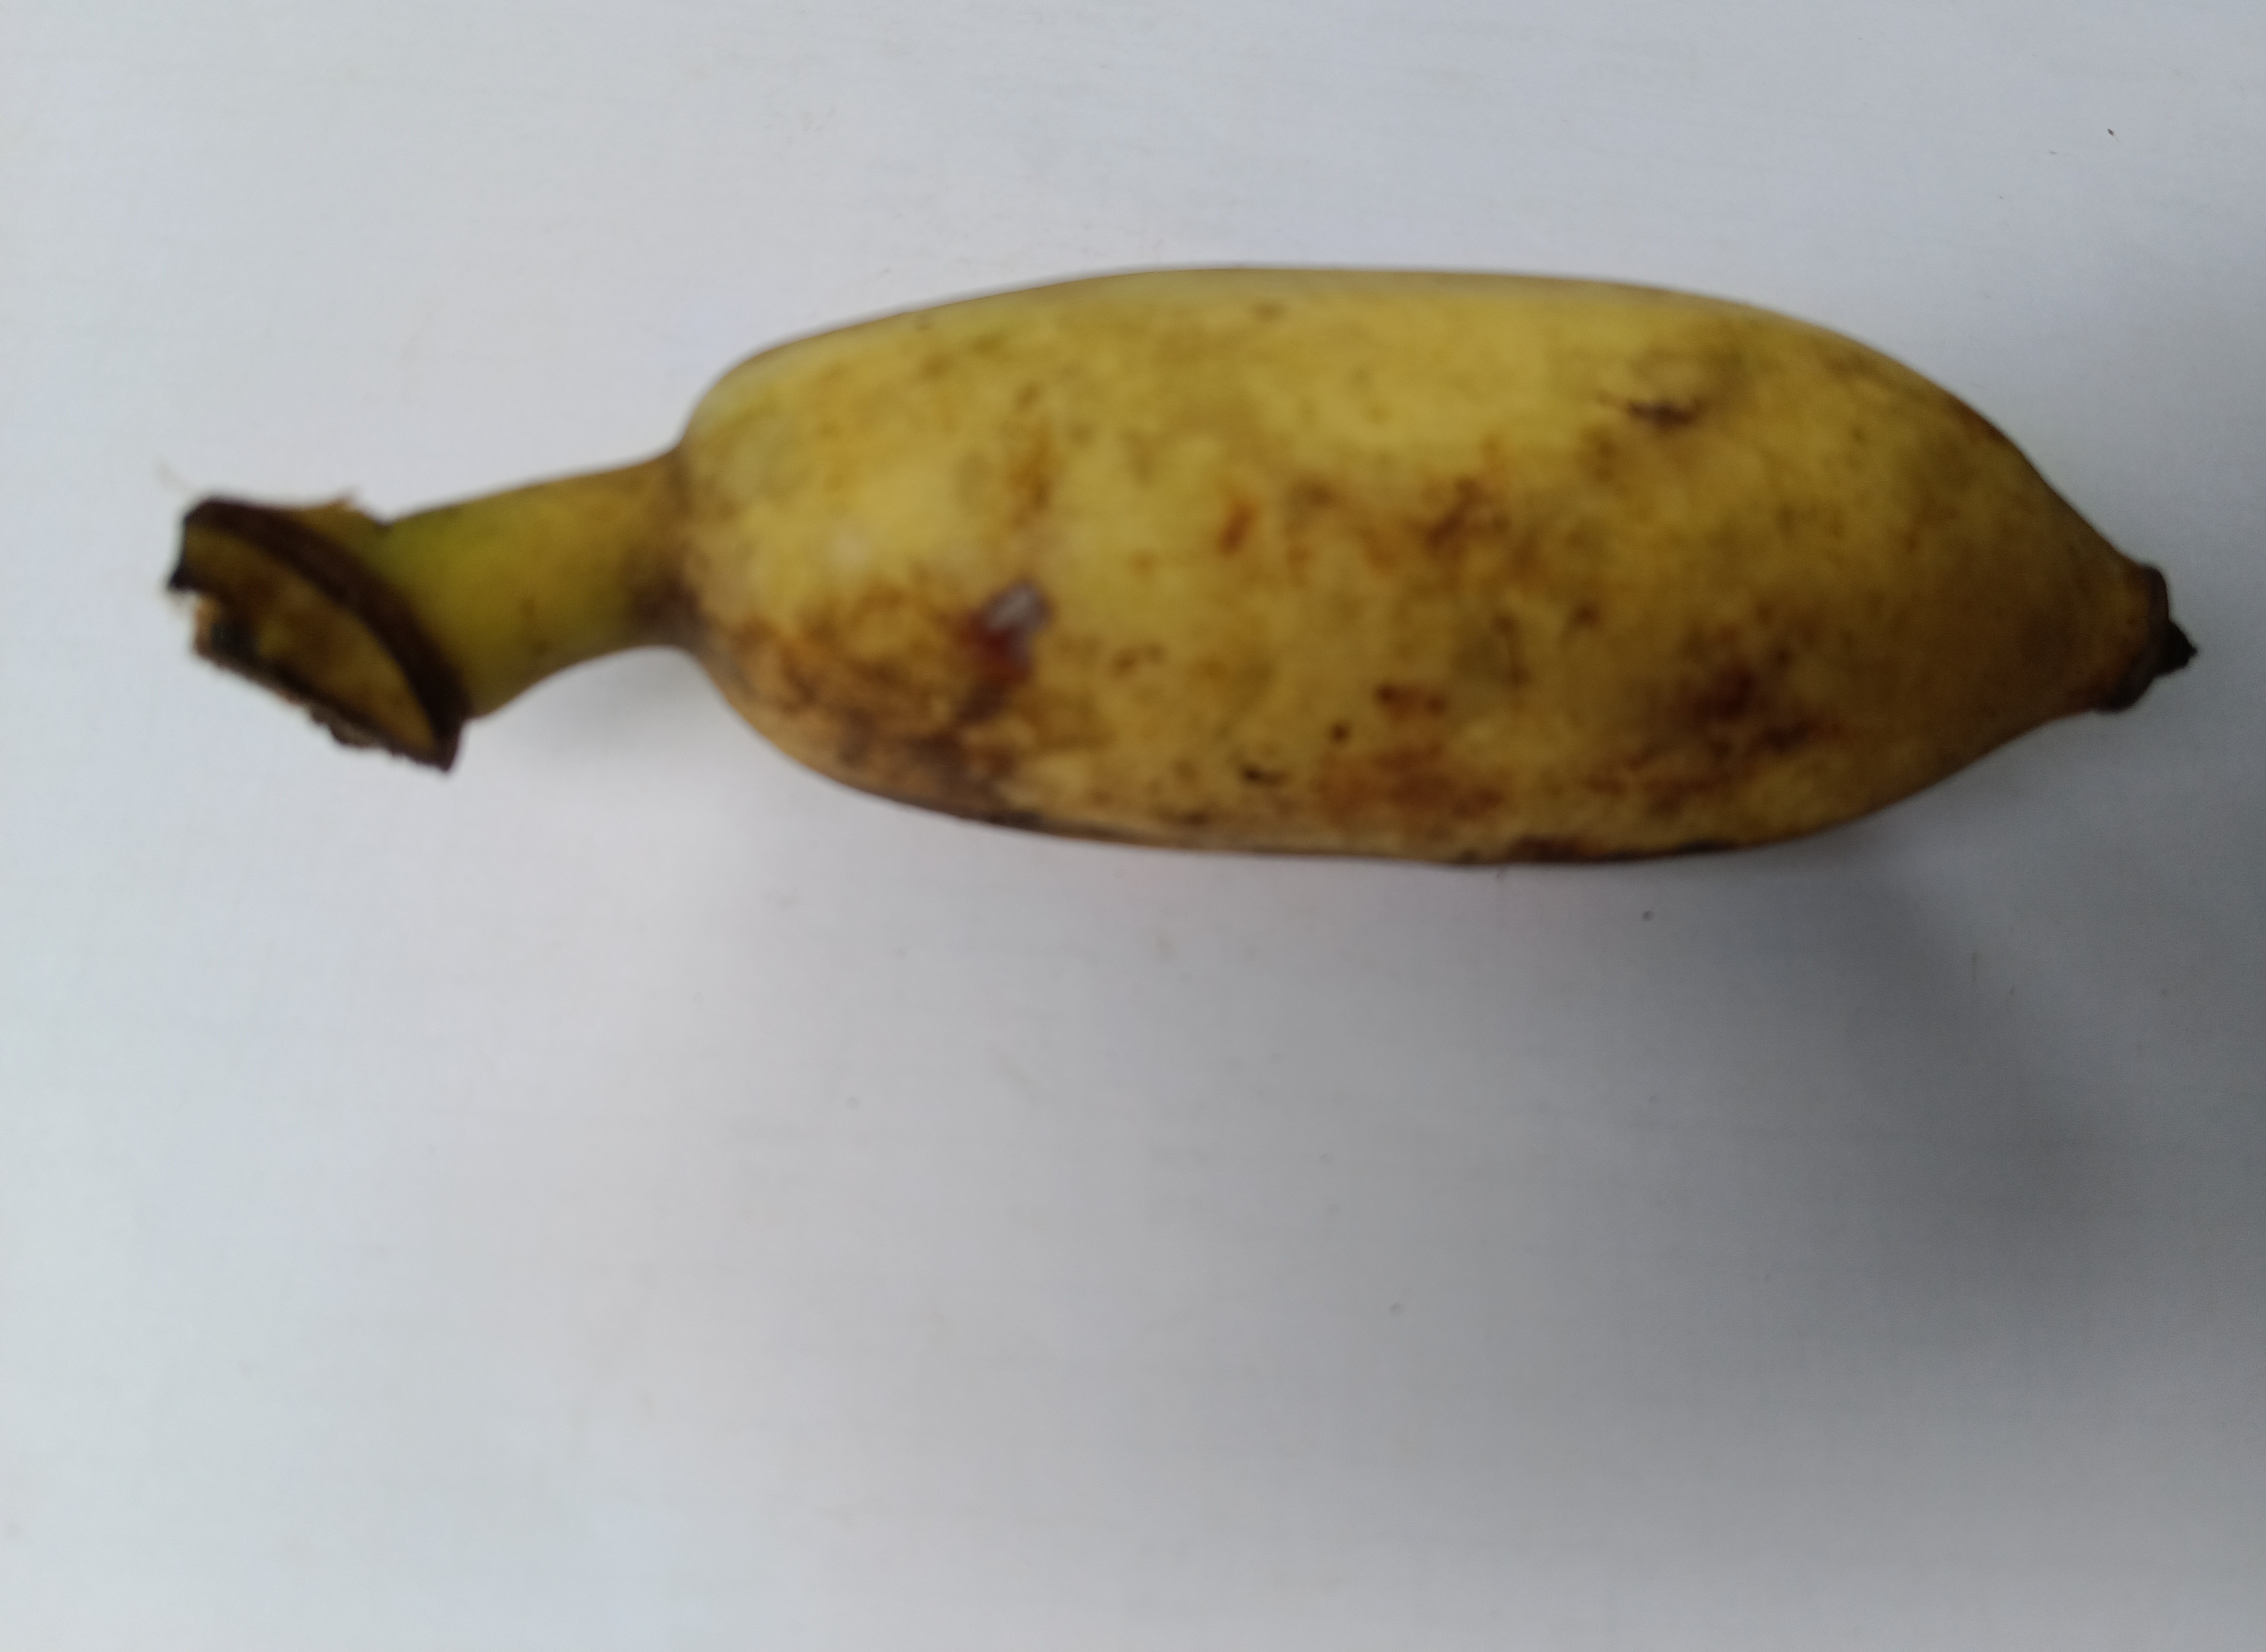
Banana variety: Deshi